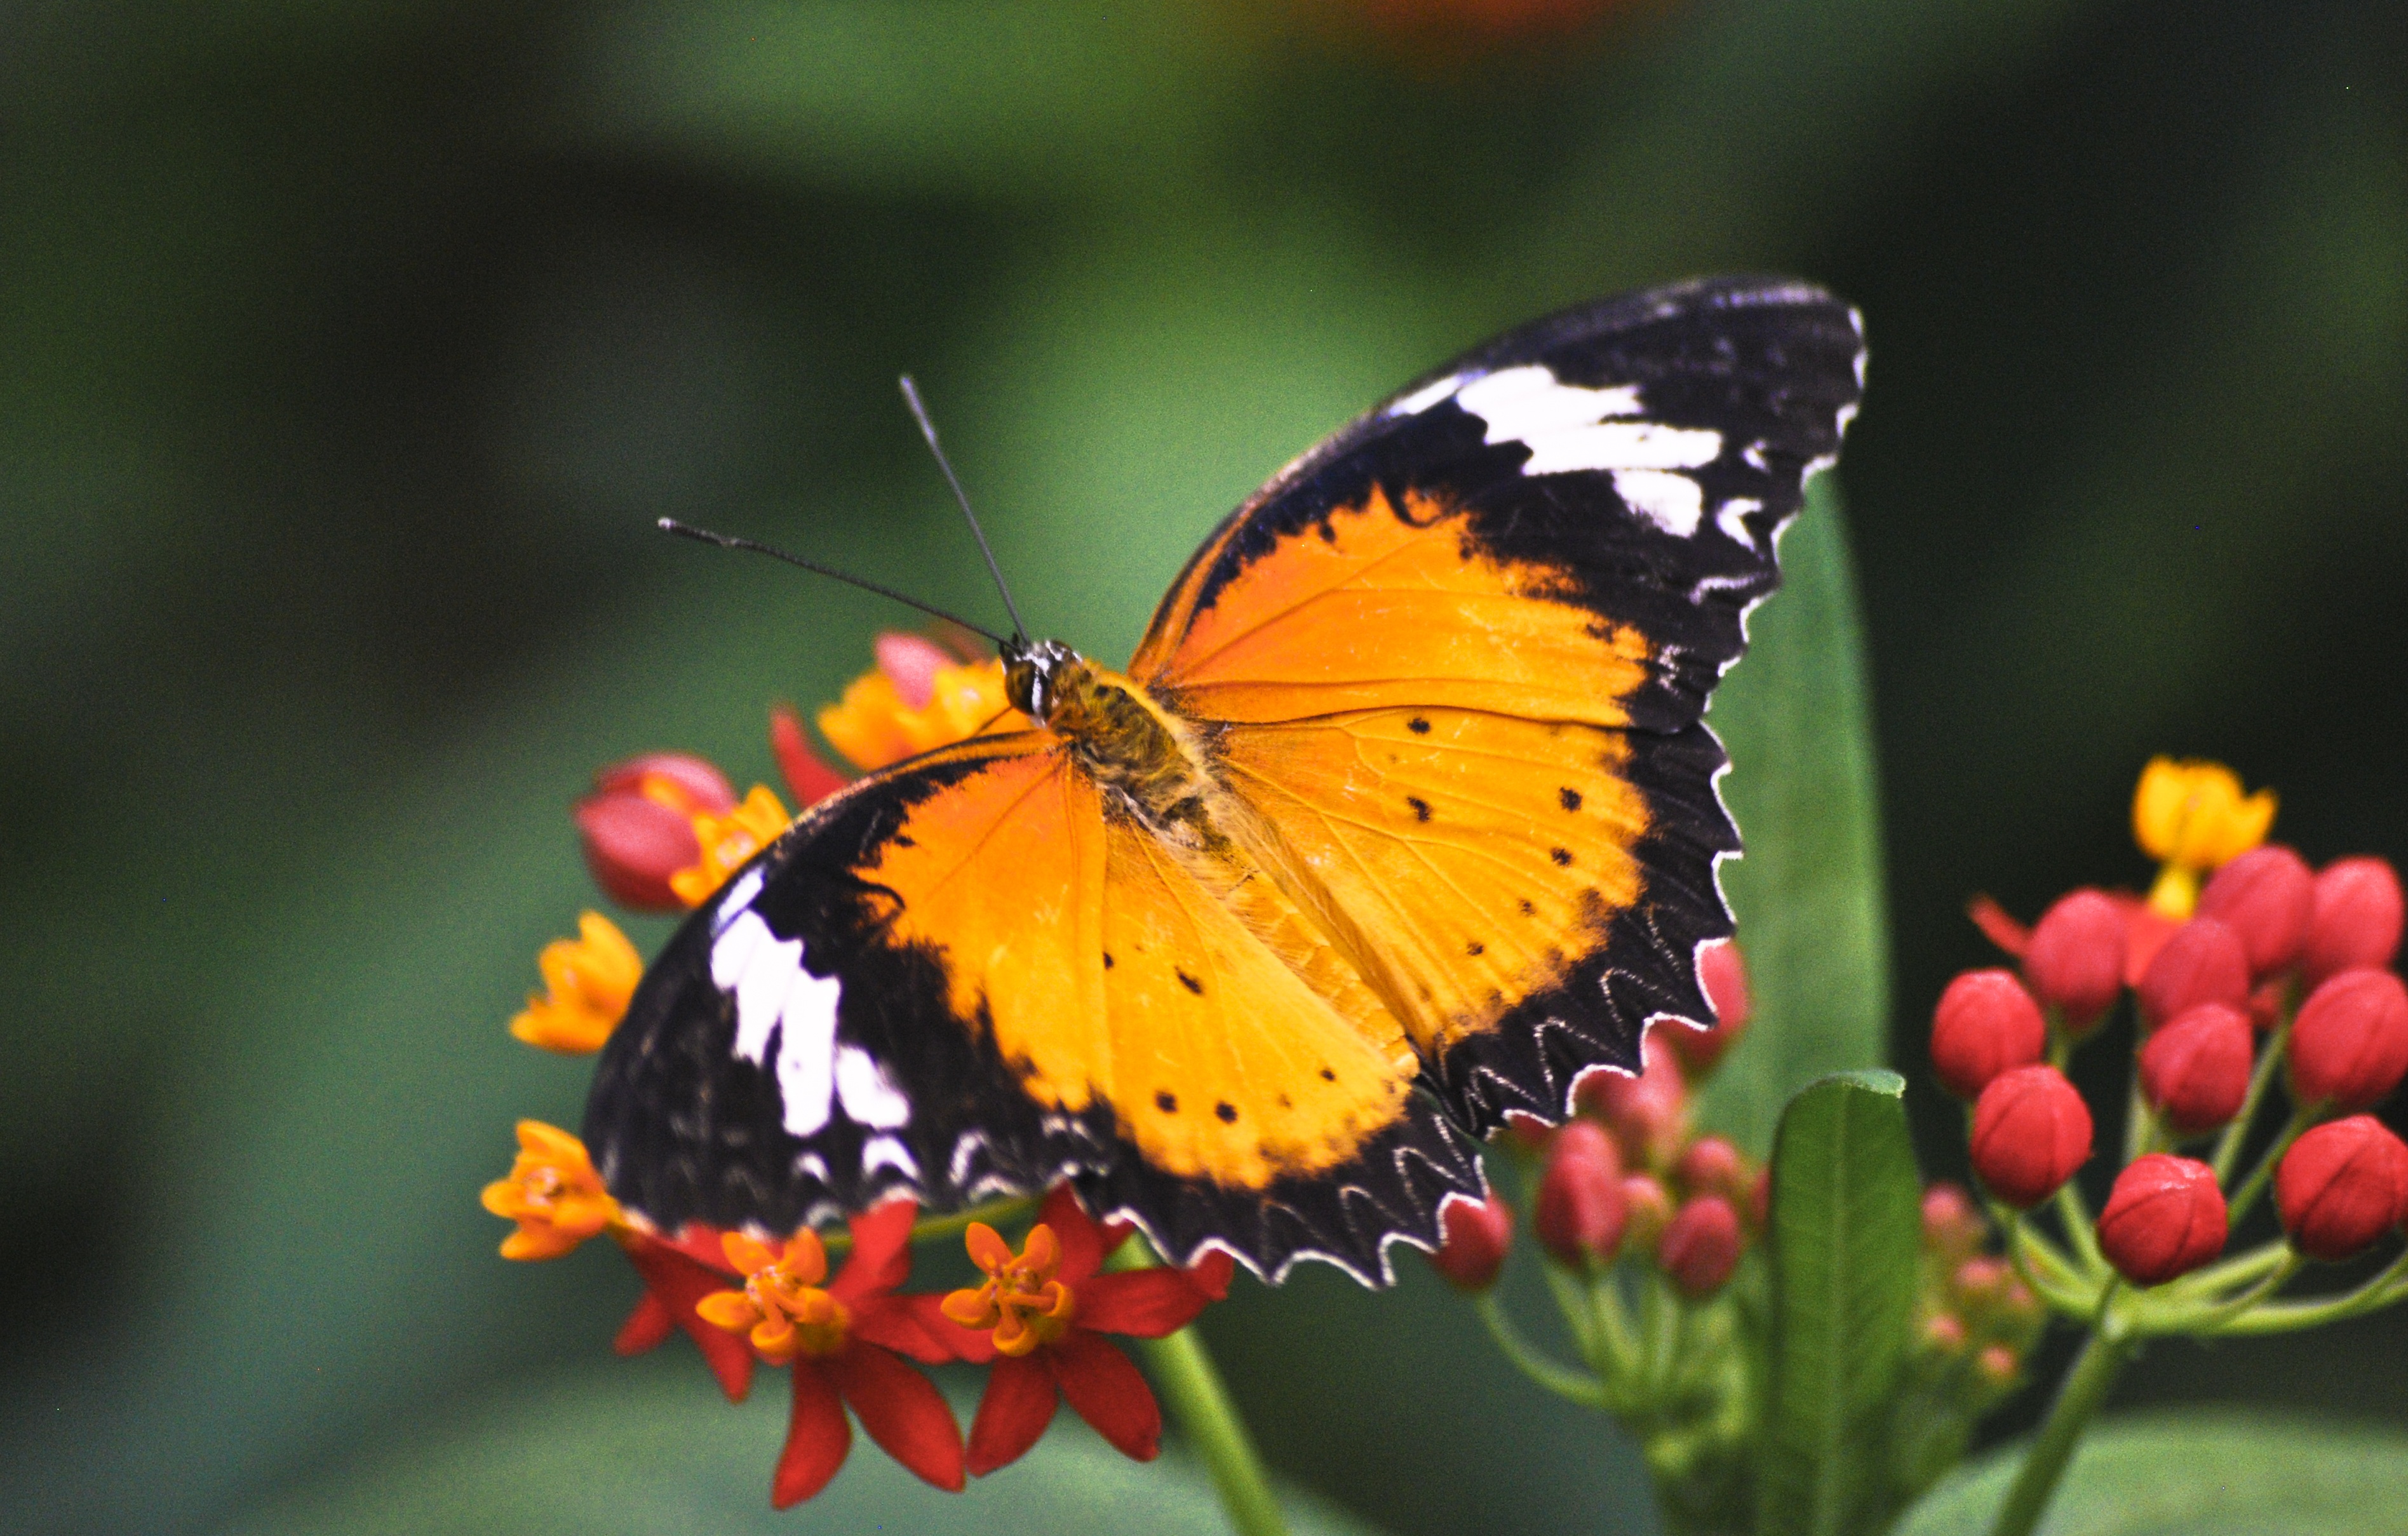
nature, flower, insect, natural, butterfly, fauna, invertebrate, monarch butterfly, nectar, pieridae, macro photography, organism, pollinator, moths and butterflies, lycaenid, brush footed butterfly